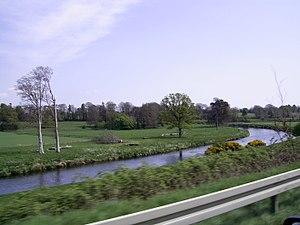
Enniscorthy est une ville du comté de Wexford en République d'Irlande. C'est la deuxième plus grande ville de ce comté.